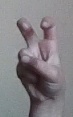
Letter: toot